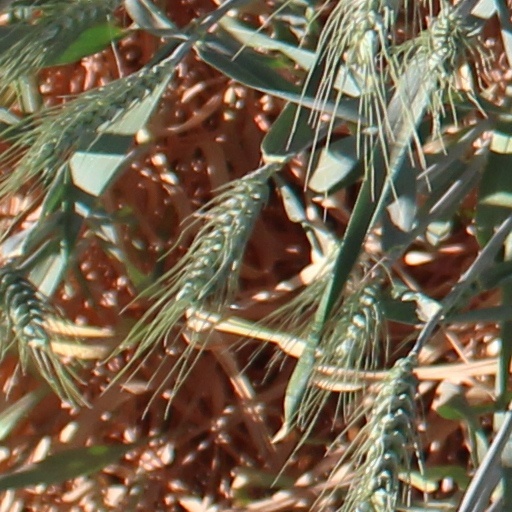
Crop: wheat